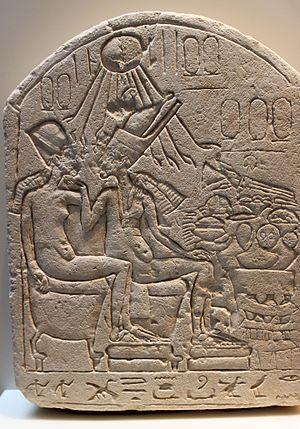
L'art du Nouvel Empire égyptien correspond aux règnes des XVIIIᵉ, XIXᵉ et XXᵉ dynasties, le Nouvel Empire égyptien. Il atteint un apogée dans l'art de l'Égypte antique qu'il ne retrouvera plus ensuite. En effet, après cette longue période de rayonnement, la Troisième Période intermédiaire, puis la Basse époque n'auront plus les moyens de tels investissements dans les arts. Cette époque marque aussi une rupture nette après la Deuxième Période intermédiaire aux productions révélatrices de l'état d'une société bouleversée.